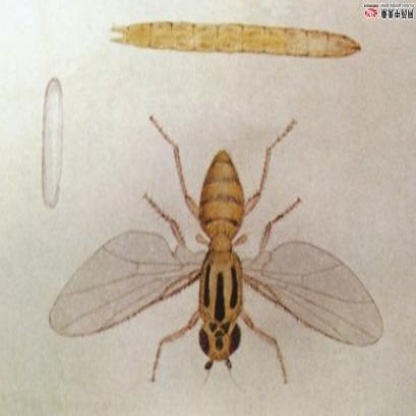
Nhãn: Rầy Nâu (Brown Plant Hopper)